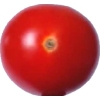
Label: tomato_cherry_red